Narasingha Deva I

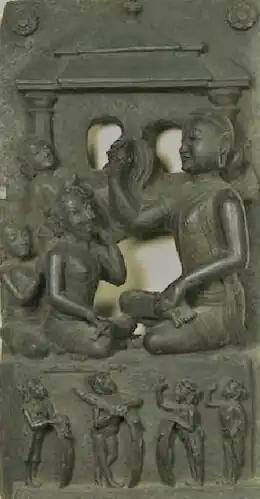
Narasingha Deva I listening to the wise sermons of his teacher along with his queens

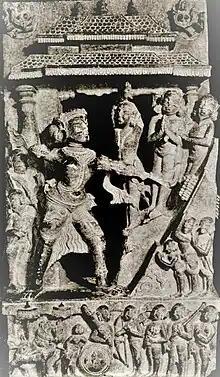
Broken stone panel from Konark ruins depicting Narasingha Deva I practicing flawless archery.

Narasingha Deva I is glorified in multiple phrases and sections of literary works by some of the poets of his time besides being eulogized in the inscriptions of Kendupatna, Asankhali, Kenduli, Sikhareswara Temple, Panjabi math and Sankarananda Math found in Odisha. Poet Dimdima Jivadeva Acharaya in his work "Bhakti Bhagbata Mahakavyam" has praised him as a renowned warrior who was the only one to have destroyed the invading Delhi Sultanate. Vidyadhara, the court poet of the king himself in his work 'Ekavali' has praised the king's army as a victorious force, the glory of which reached great heights while invoking sorrowfulness in the mind of the Delhi Sultan. Narasingha Deva I is described to have caused apprehension in the ranks of the Turco-Afghan forces of Delhi that would surrender when they saw him appear on the battlefield with his sword. Multiple armies of regional kingdoms (Gauda, Lata, Gurjara, Karnata, Malwa, etc.) are described to have been decisively defeated due to the strength of his army.